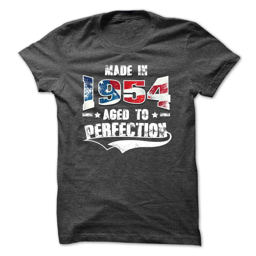
if you were born this shirt you must have